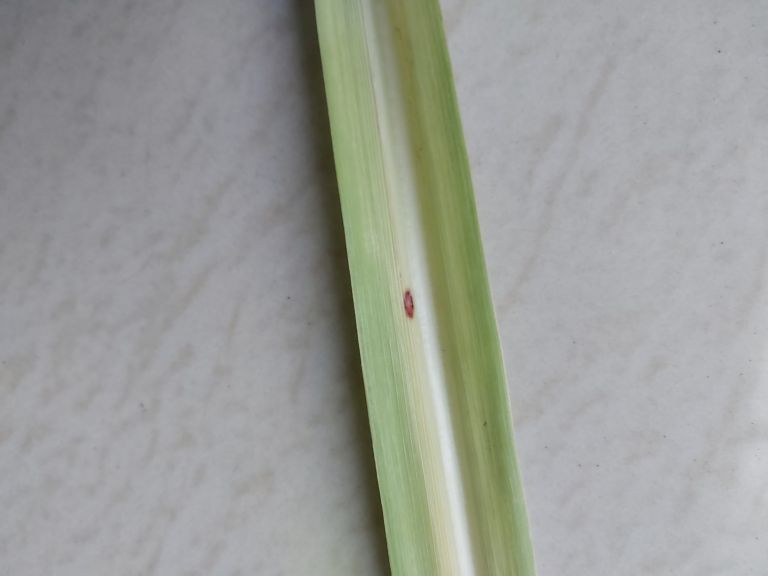
Label: Brown Spot